Describe the emotion expressed in this image:  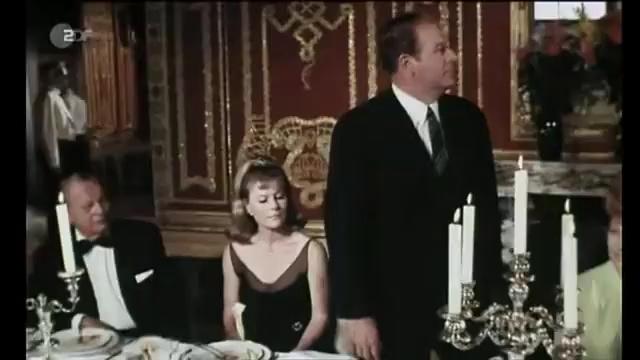
This person displays Fear, valence and arousal with high intensity.